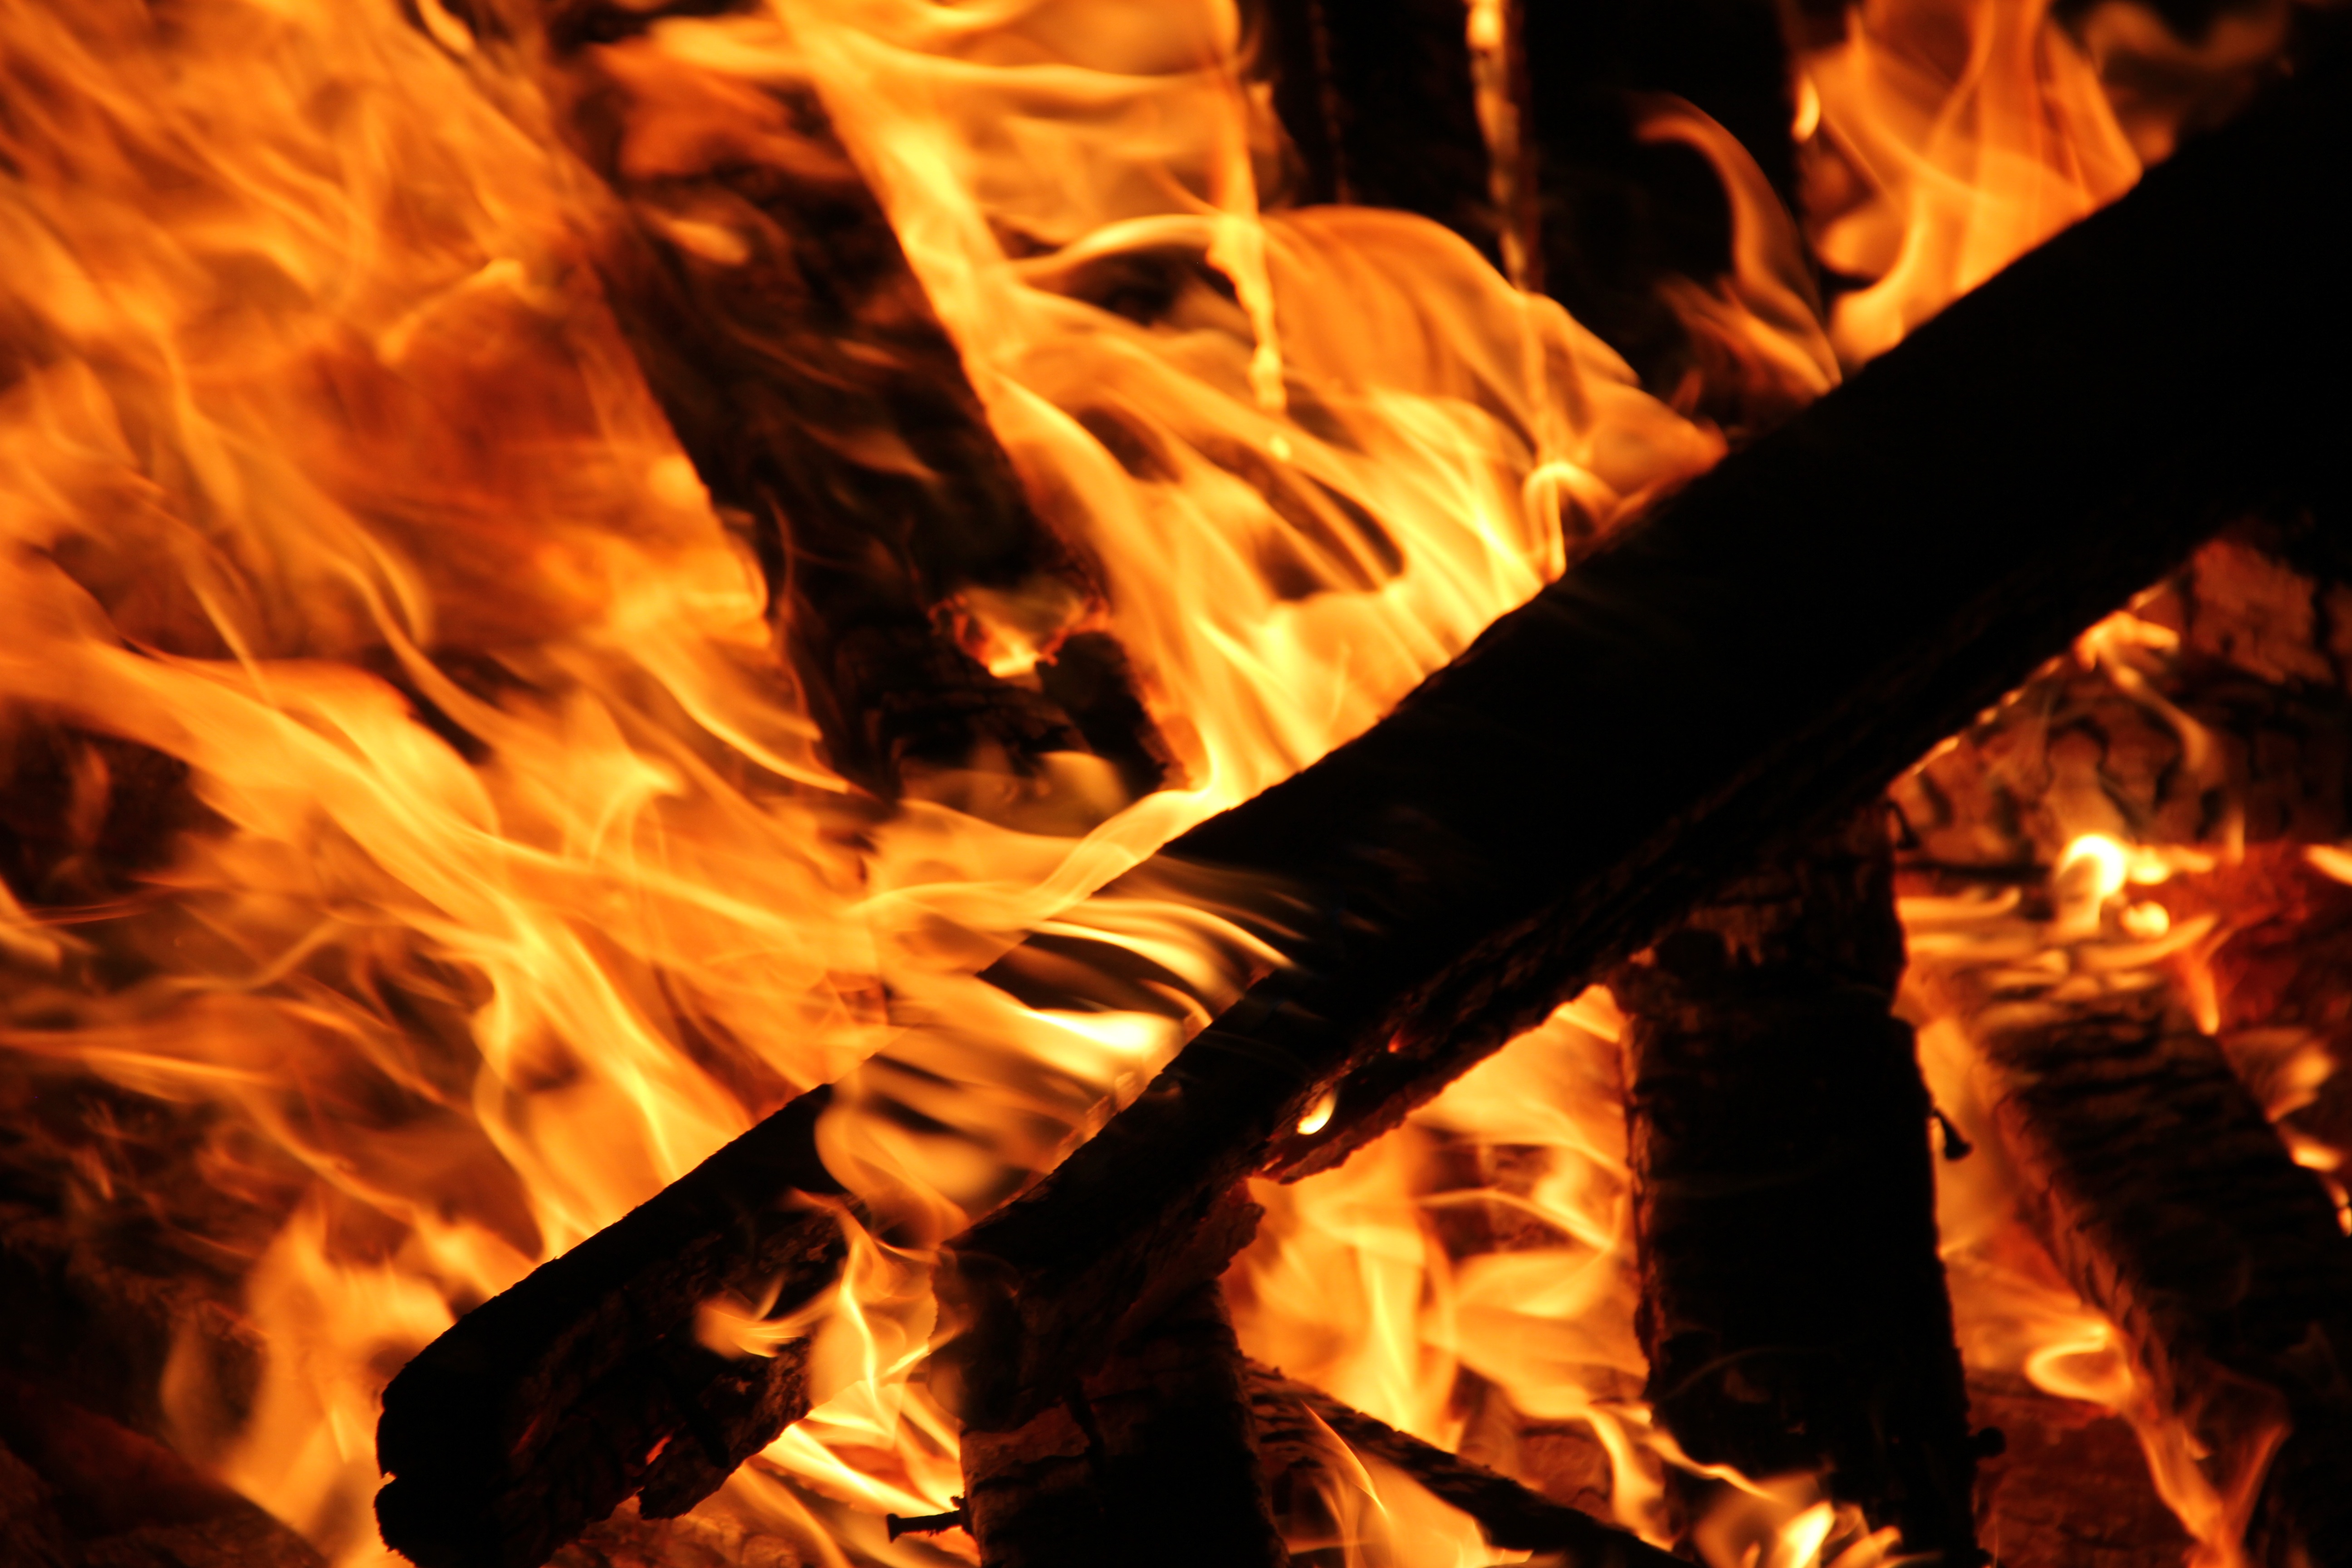
flame, fire, campfire, bonfire, heat